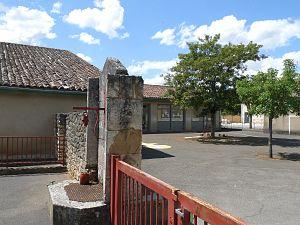
Ecole d'Agris, Charente, France
Agris est une commune du Sud-Ouest de la France, située dans le département de la Charente.